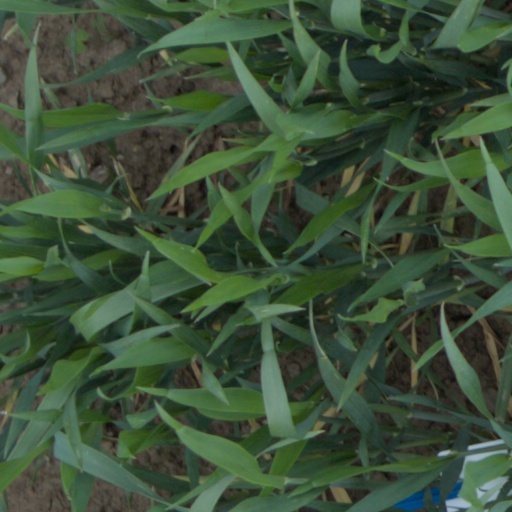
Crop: wheat